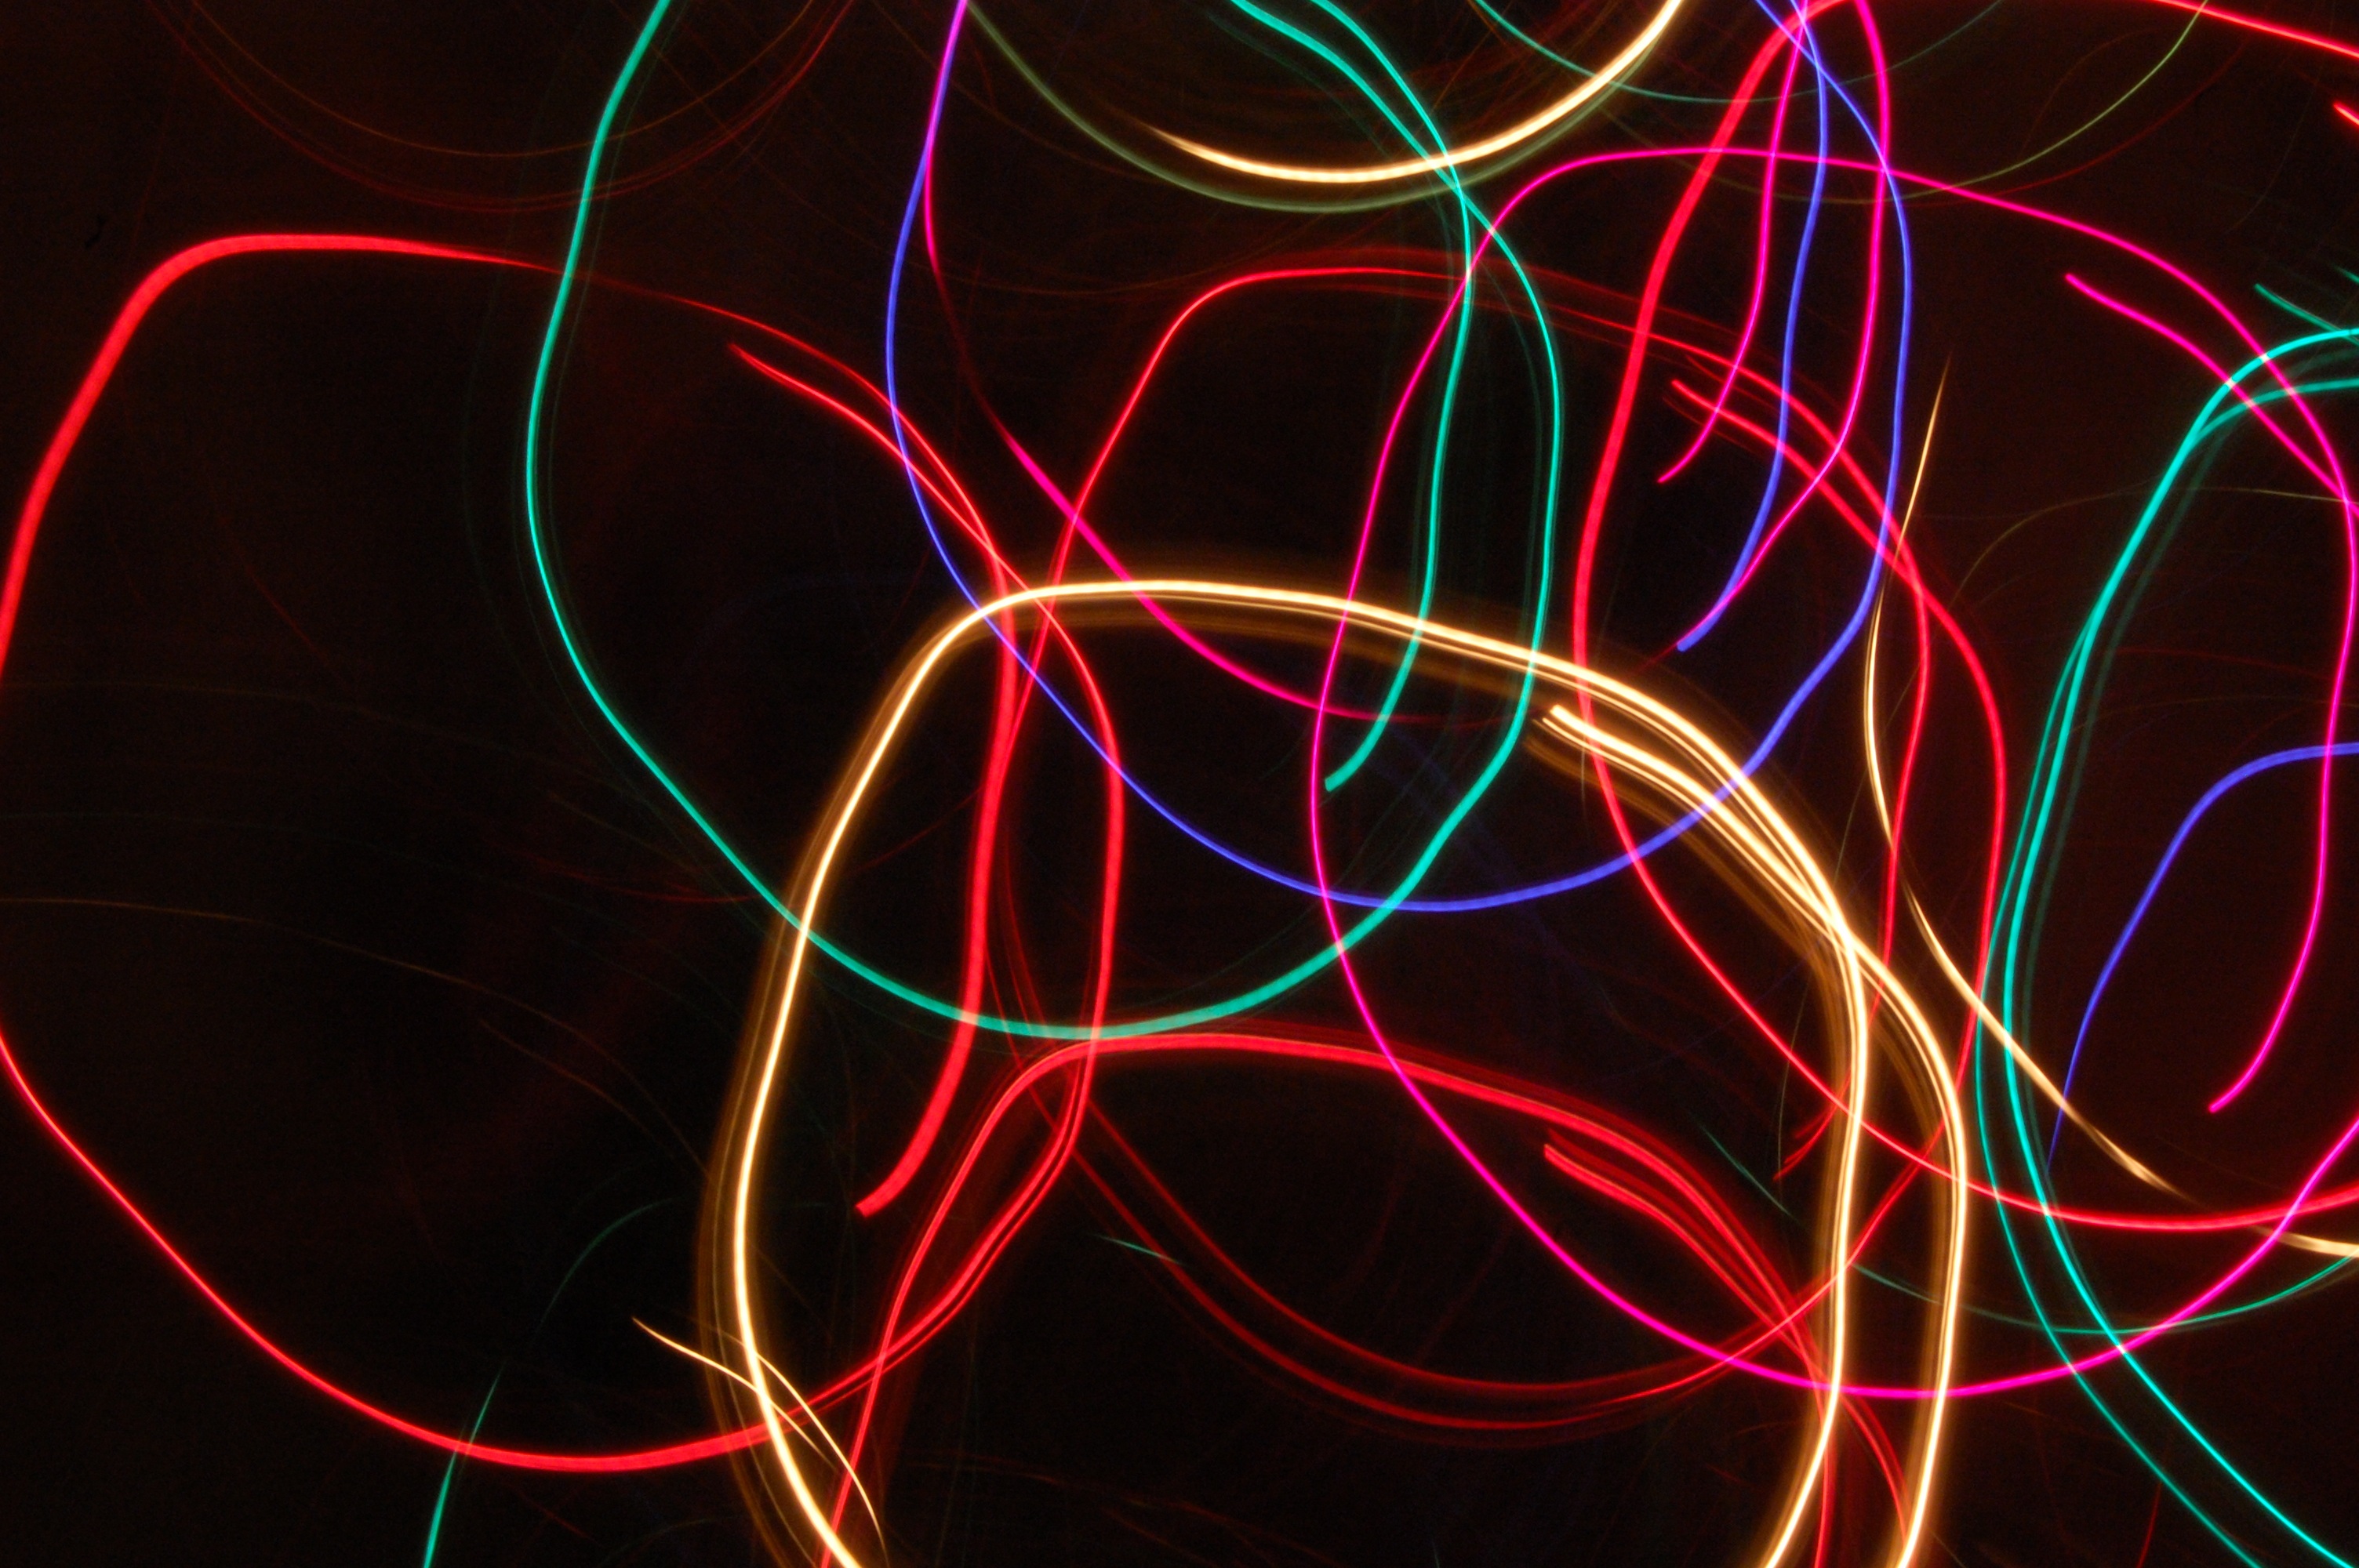
light, number, line, color, darkness, movement, signage, lighting, circle, neon, neon sign, font, lights, colors, organ, shape, computer wallpaper, fractal art